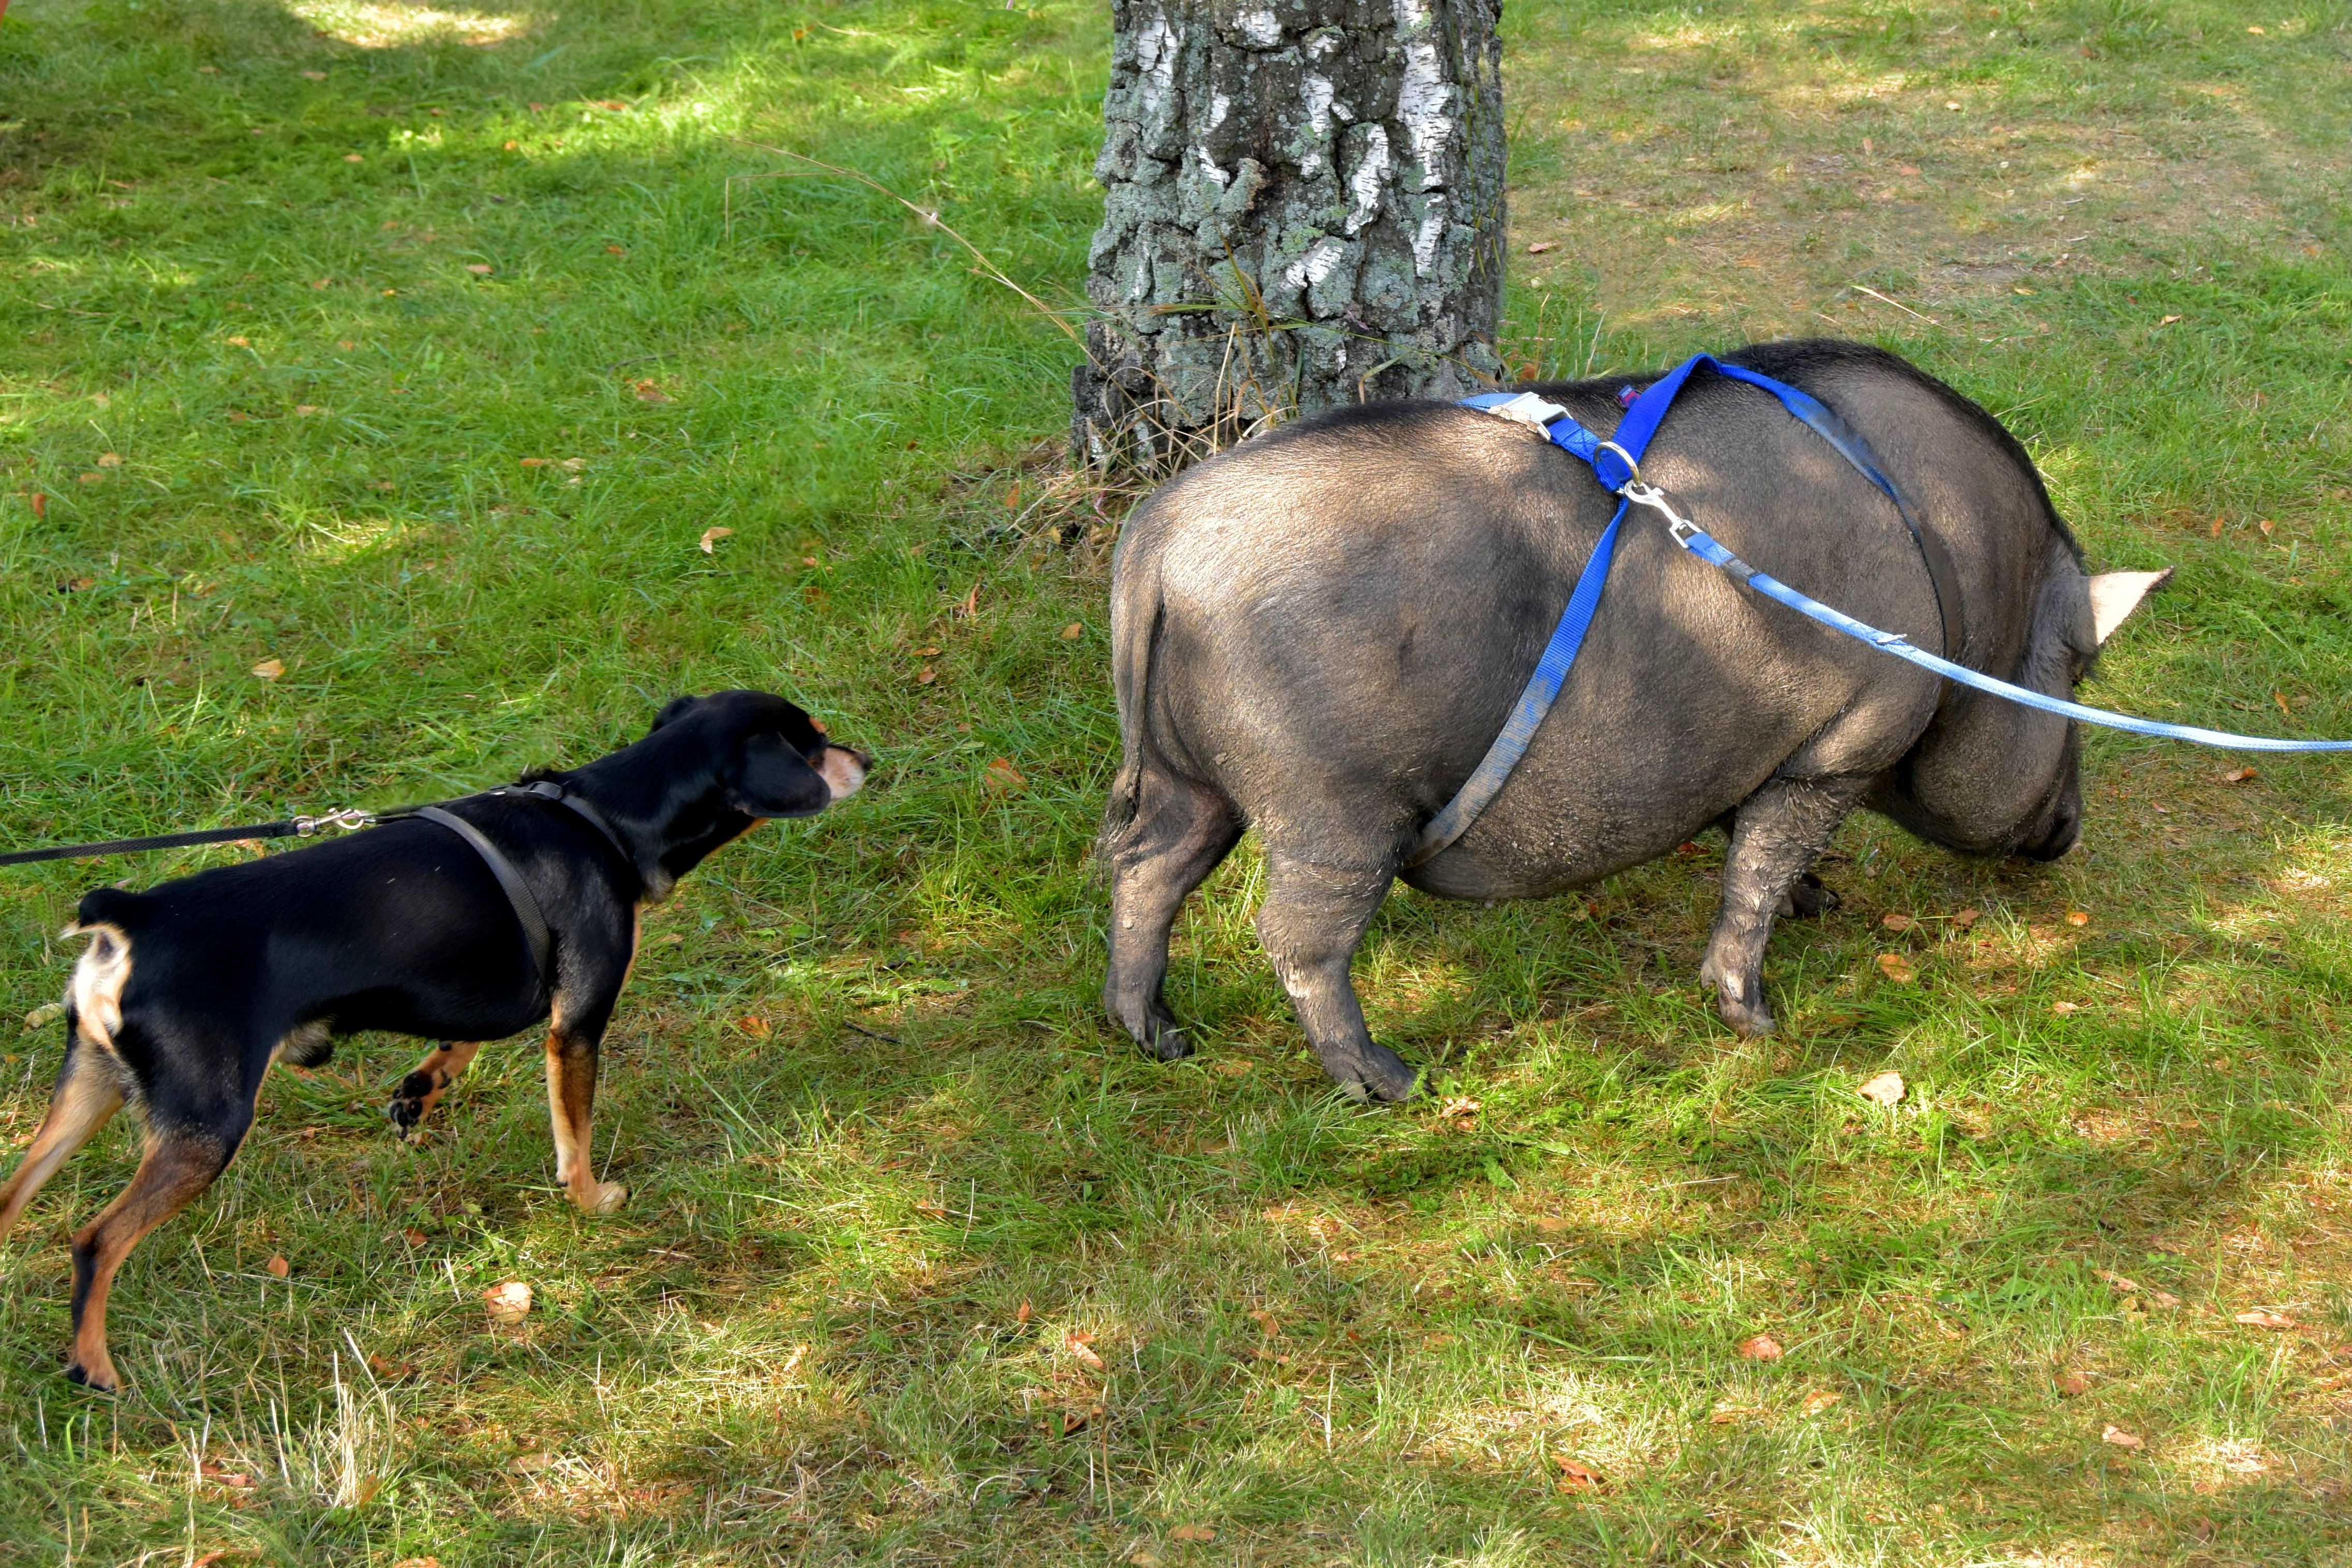
Pets in Outdoor
A pig wearing a leash stands on a grassy area near a tree. Behind the pig stands a small black dog, also on a leash.
A ground-level shot captures an interaction between a pig and a dog in a park. The leashes suggest they are being walked. The setting is an outdoor area with green grass and sunlight.
Labels: Accessories, Strap, Animal, Mammal, Pig, Canine, Dog, Pet, Leash, Outdoors, Grass, Plant, Field, Grassland, Nature, Tree, Hound
Camera: NIKON CORPORATION NIKON D7200
Lens: 18.0-200.0 mm f/3.5-5.6, AF-S DX VR Zoom-Nikkor 18-200mm f/3.5-5.6G IF-ED or AF-S DX VR Zoom-Nikkor 18-200mm f/3.5-5.6G IF-ED [II]
Aperture: F9
Exposure: 1/250 sec
ISO: 500
Focal length: 46.0 mm